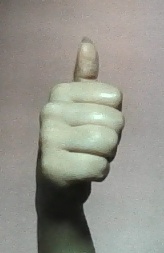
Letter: aleff